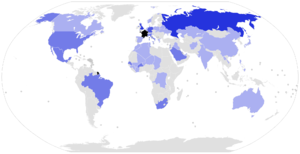
François Hollande [fʁɑ̃swa ʔɔlɑ̃d], né le 12 août 1954 à Rouen, est un haut fonctionnaire et homme d'État français. Il est président de la République française du 15 mai 2012 au 14 mai 2017.